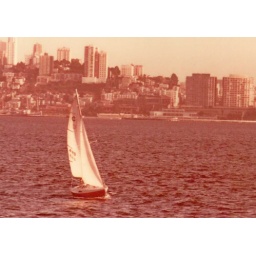
San Francisco - sail boat in bay with skyline.jpg